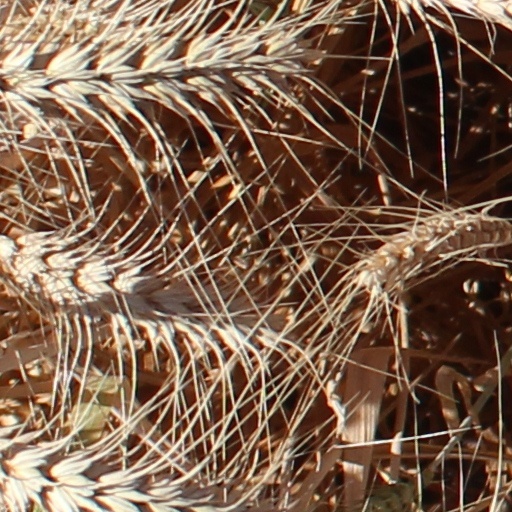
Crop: wheat